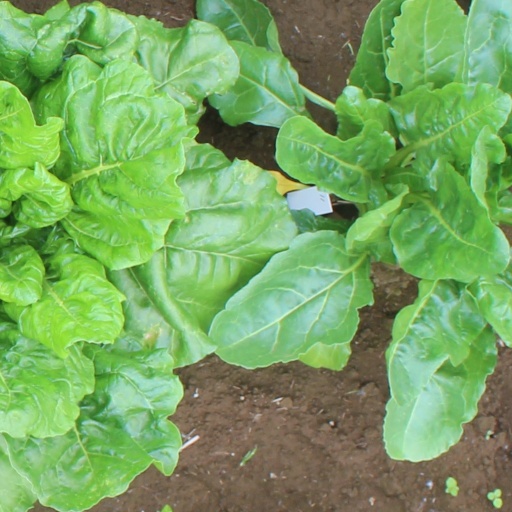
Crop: sugar beet